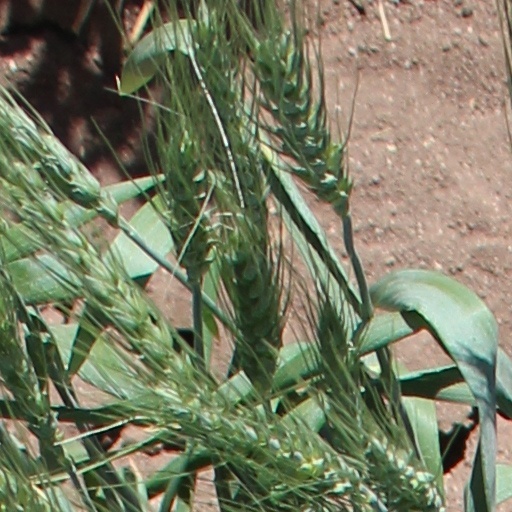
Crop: wheat